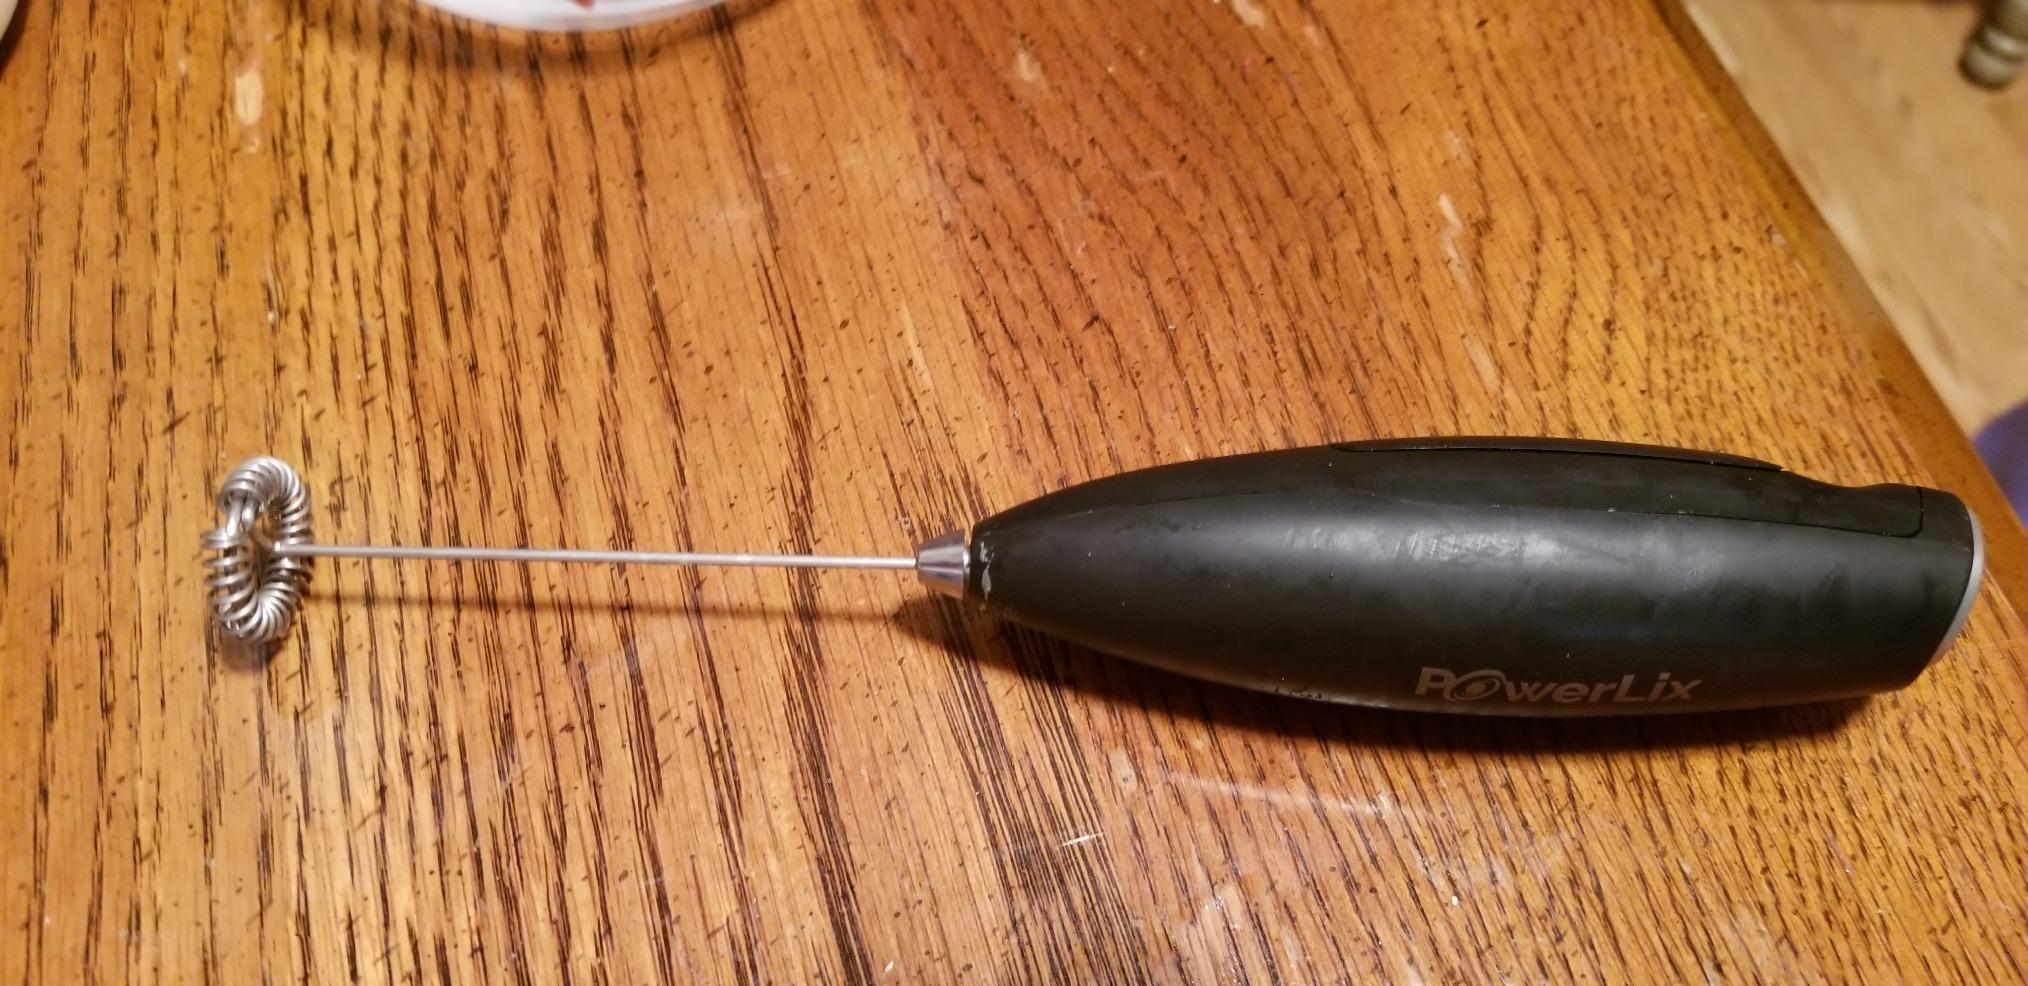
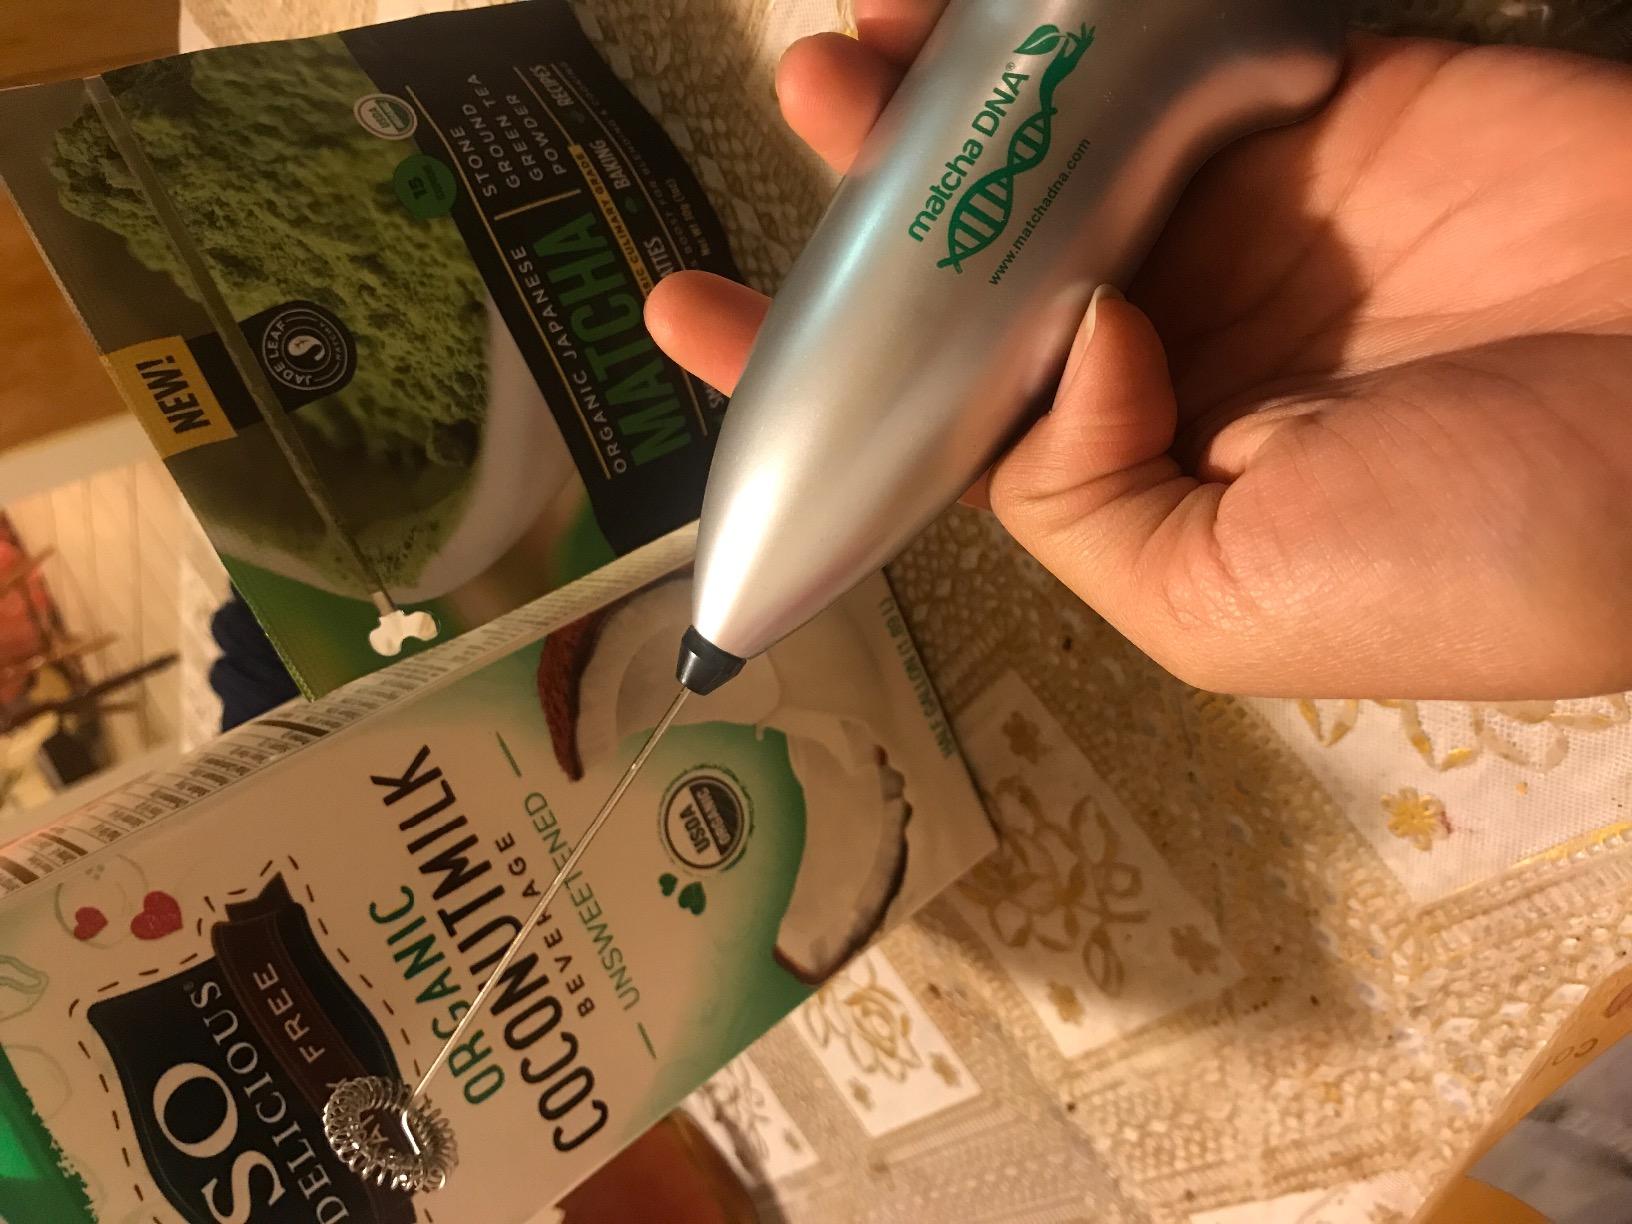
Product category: items_mixer
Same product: no